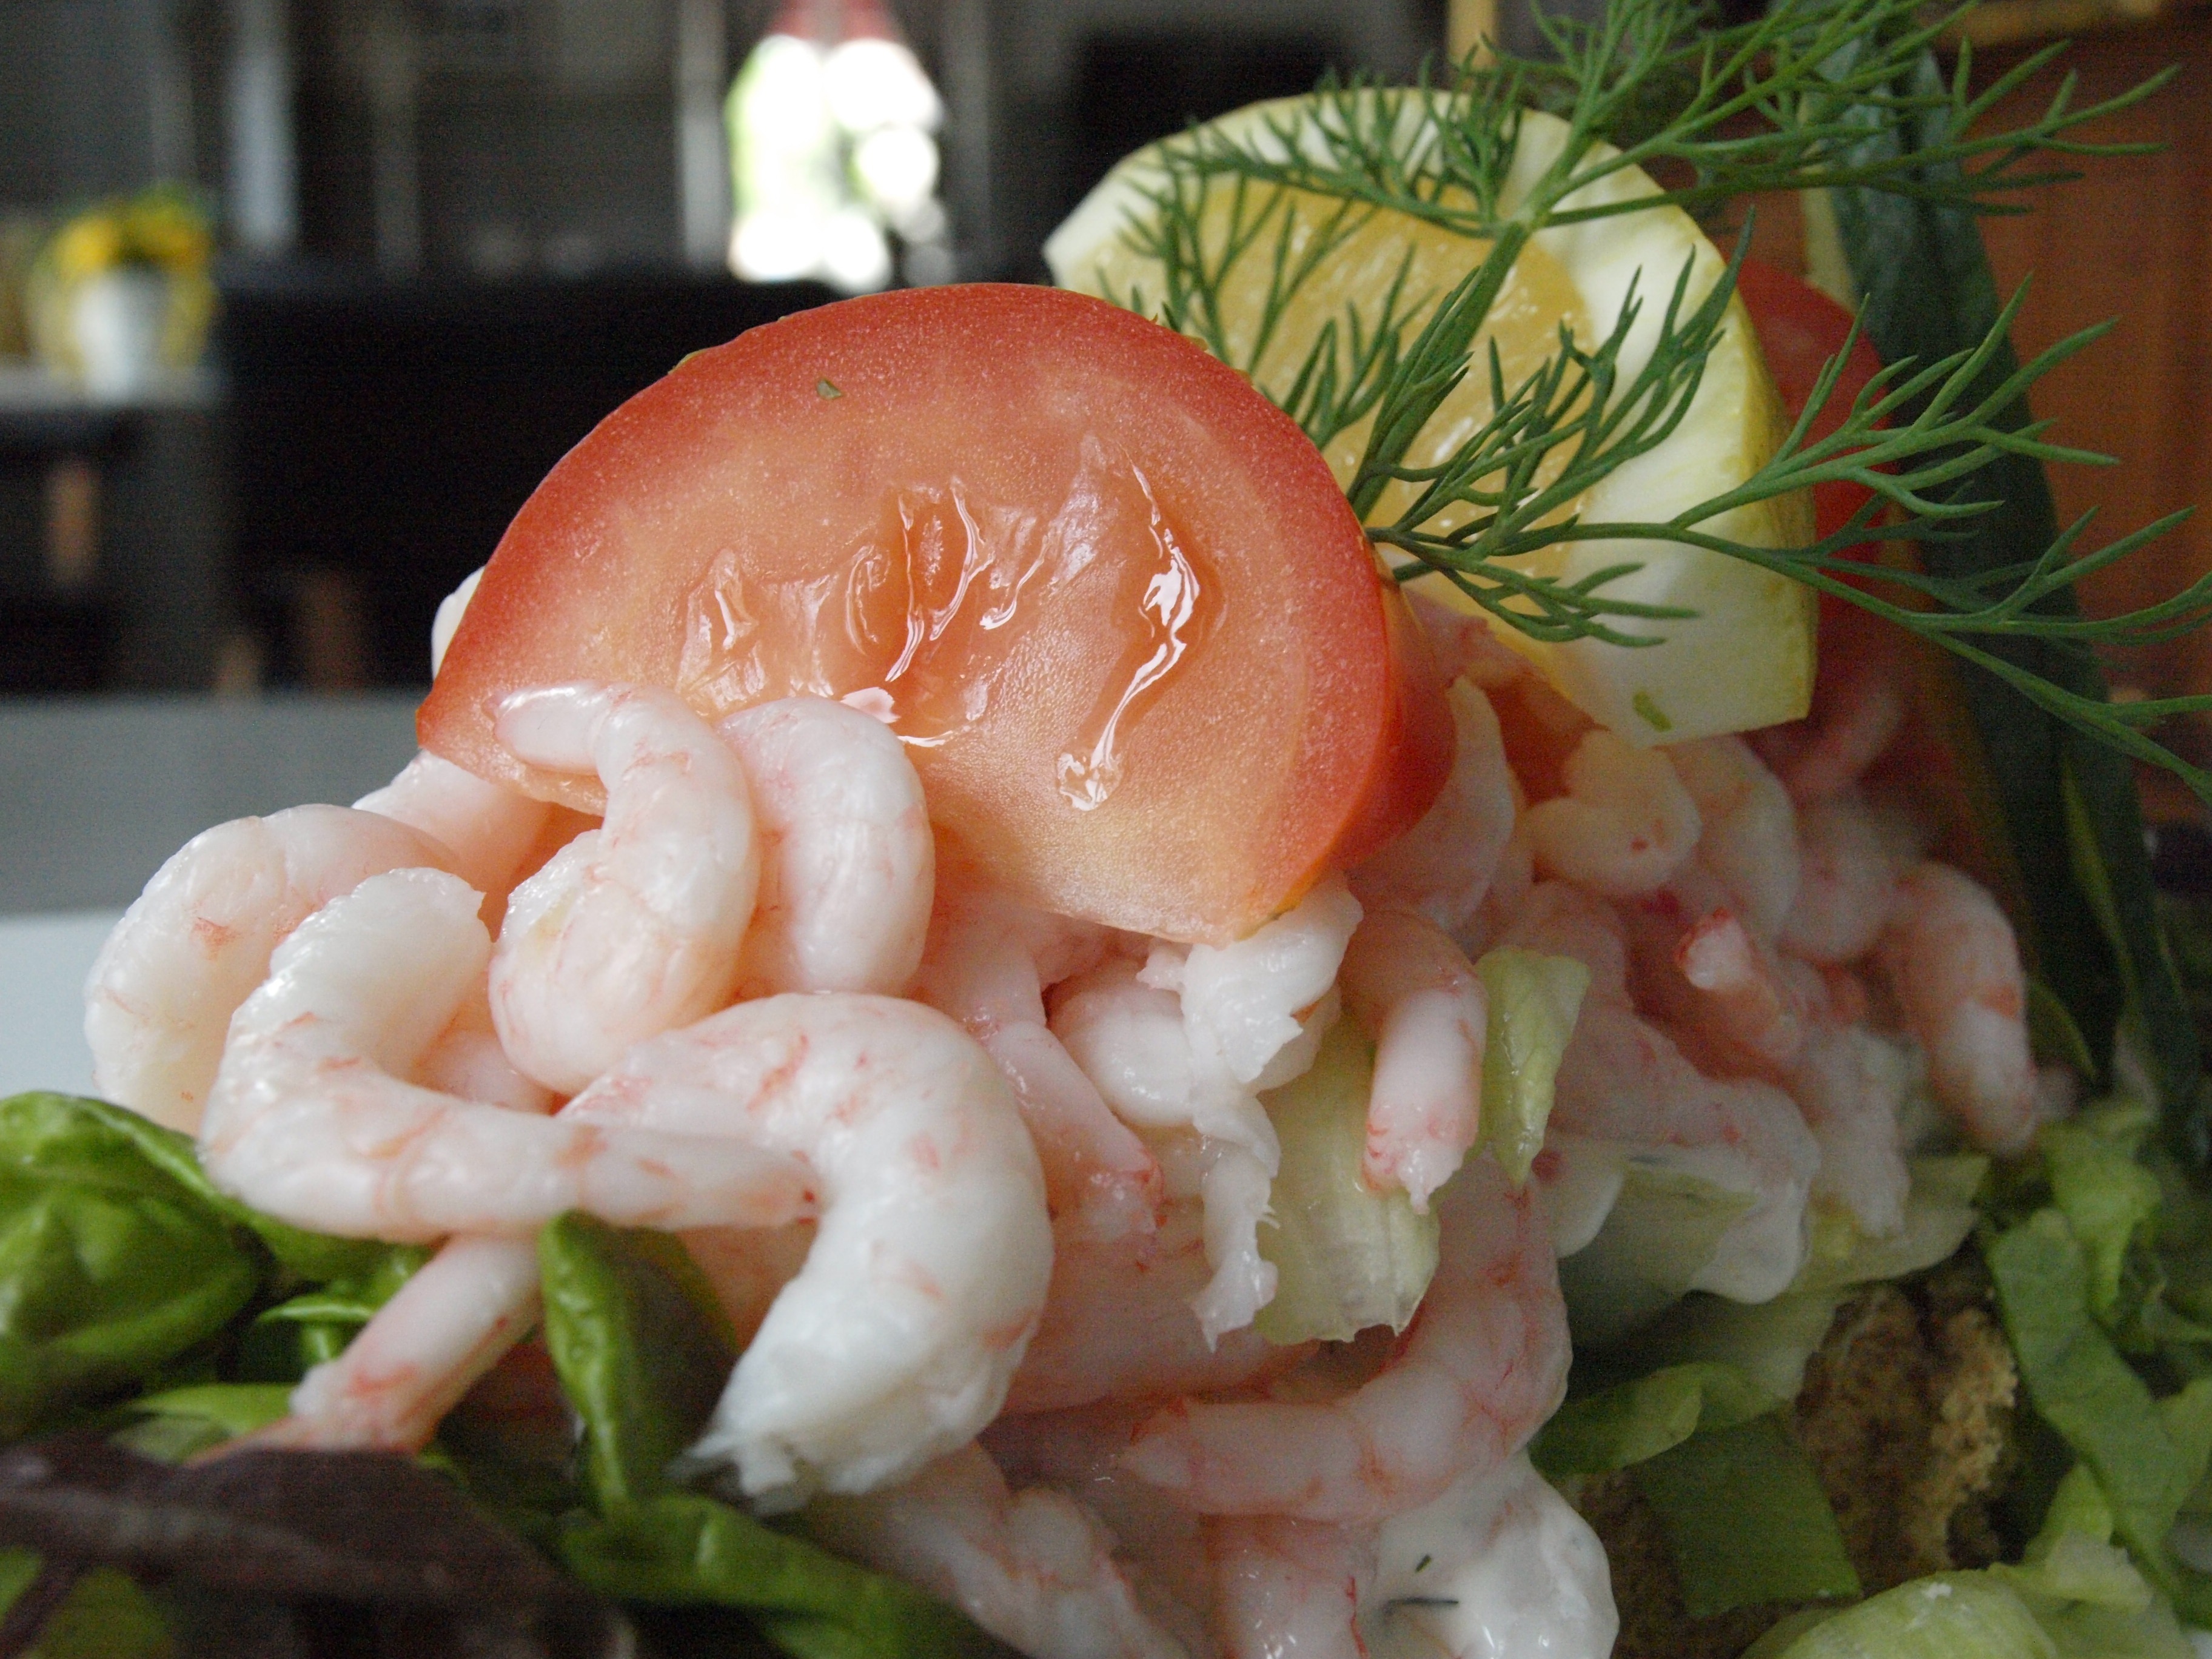
dish, food, produce, seafood, fish, cuisine, lemon, invertebrate, tomato, shrimp, mat, dill, caridean shrimp, shrimp sandwich